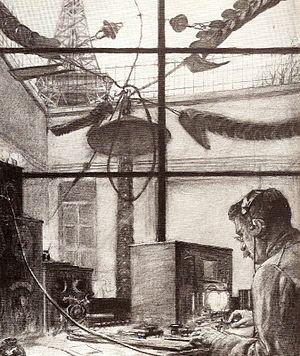
Cette station radiotélégraphique est installée en 1908, puis détruite par l’inondation de 1911 puis de nouveau reconstruite. Six brins d'antenne descendaient vers le sol du Champ-de-Mars à l'aide de câbles de tension reliés à des pylônes d'amarrage avant de pénétrer par un puits carré dans ce poste souterrain de TSF (télégraphie sans fil).